Galiano Island

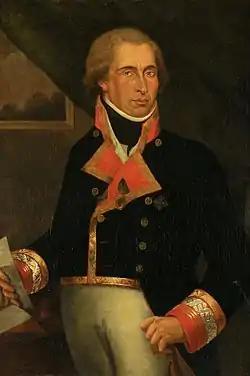
Dionisio Alcalá Galiano (1760-1805)

Prior to the arrival of Europeans, Galiano Island was long inhabited by Indigenous peoples from the Penelakut First Nation as well as other Coast Salish peoples. Midden pits at Montague Harbour suggest at least 3,000 years of habitation, with one study dating the earliest signs of permanent occupation in the island's proximities to over 5000 years ago. A complex culture, heavily reliant on the native Cedar trees, flourished on the island. In the late 1770s, the smallpox epidemic reached the Coast Salish region, reducing the region's population by as much as 30%. Subsequent outbreaks would reduce the First Nations population even further. By the time Captain Galiano arrived in the area in the late 18th century, the First Nations population had been greatly reduced.